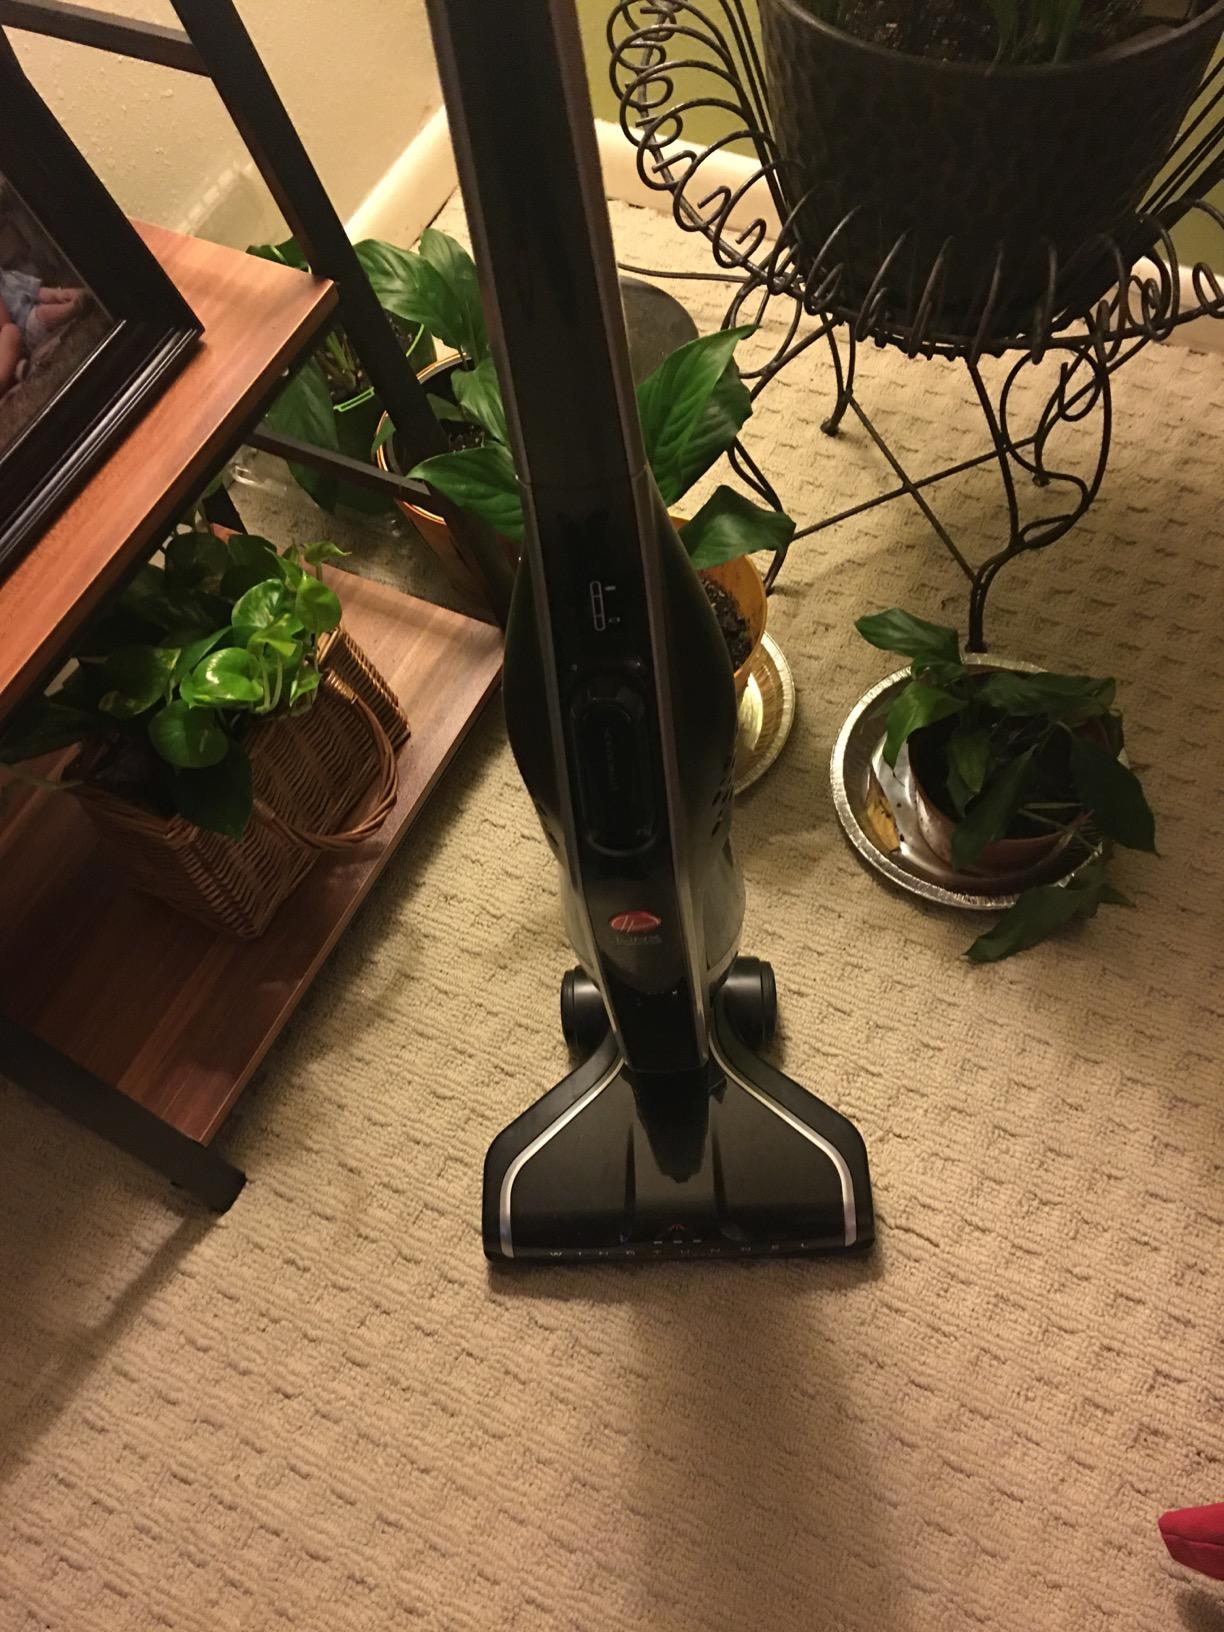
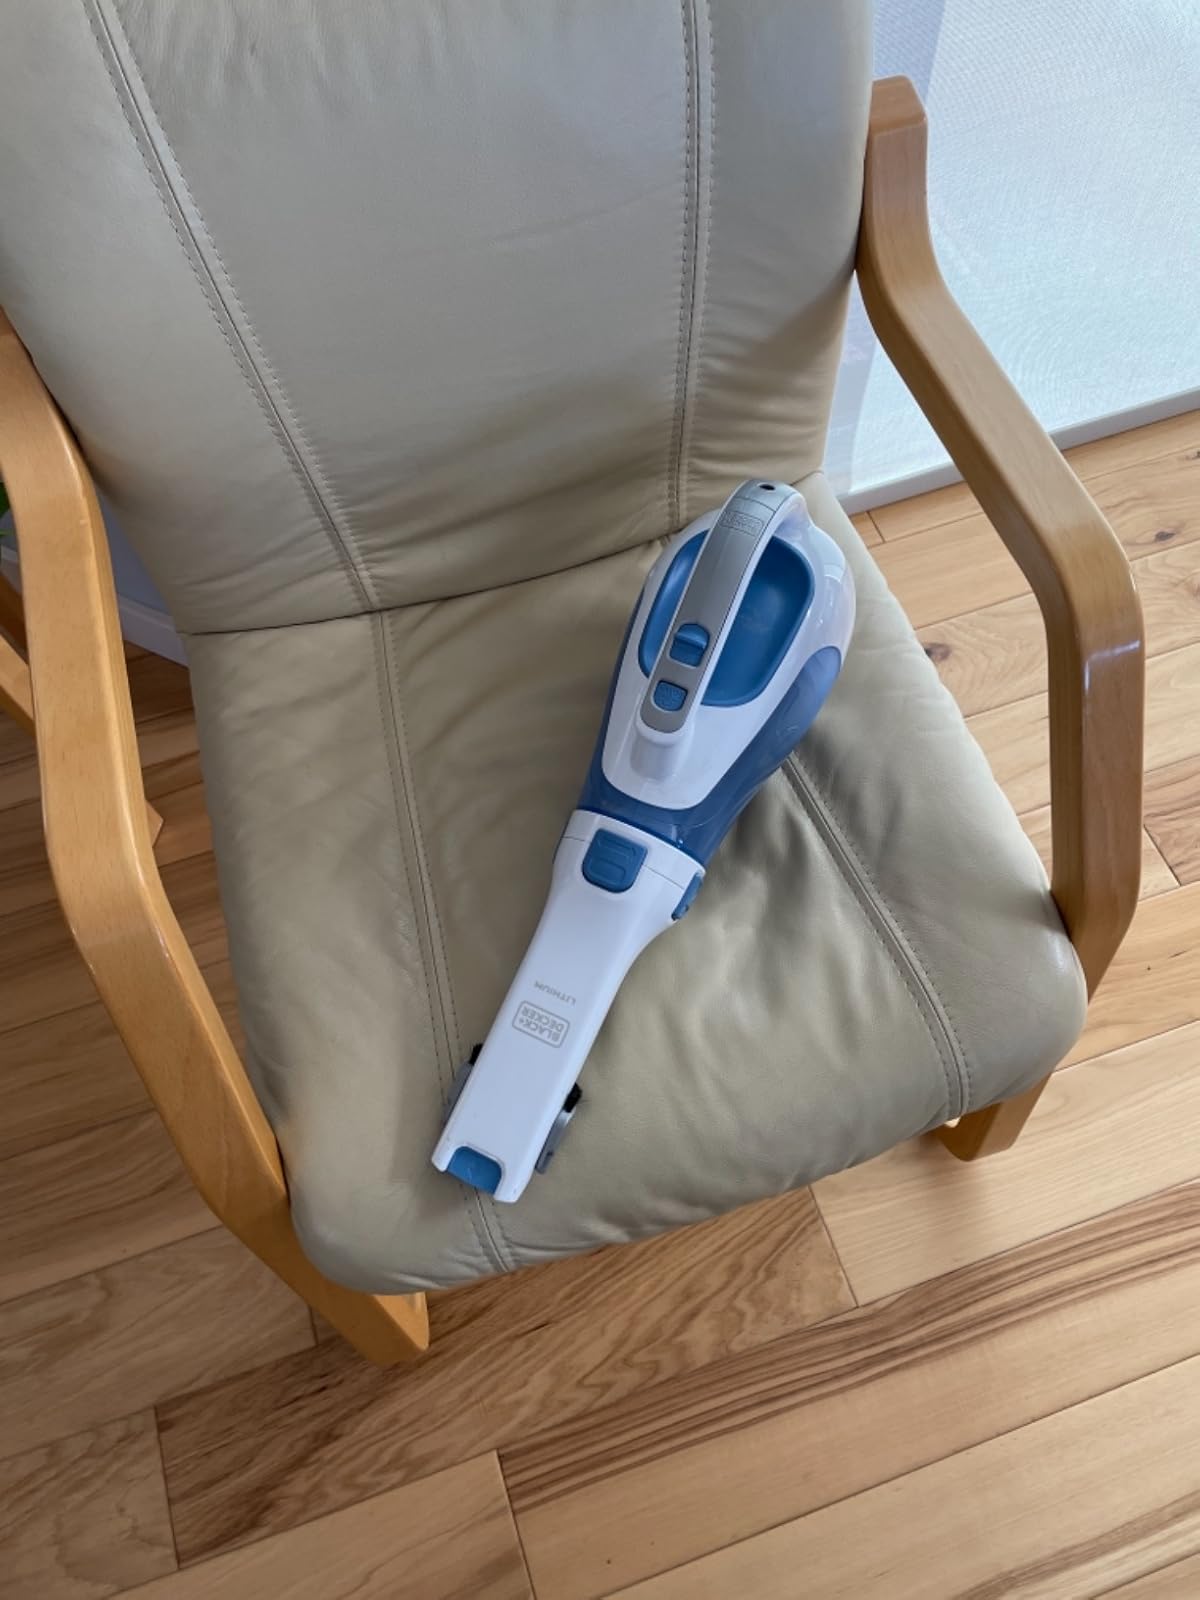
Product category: items_vacuum
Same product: no